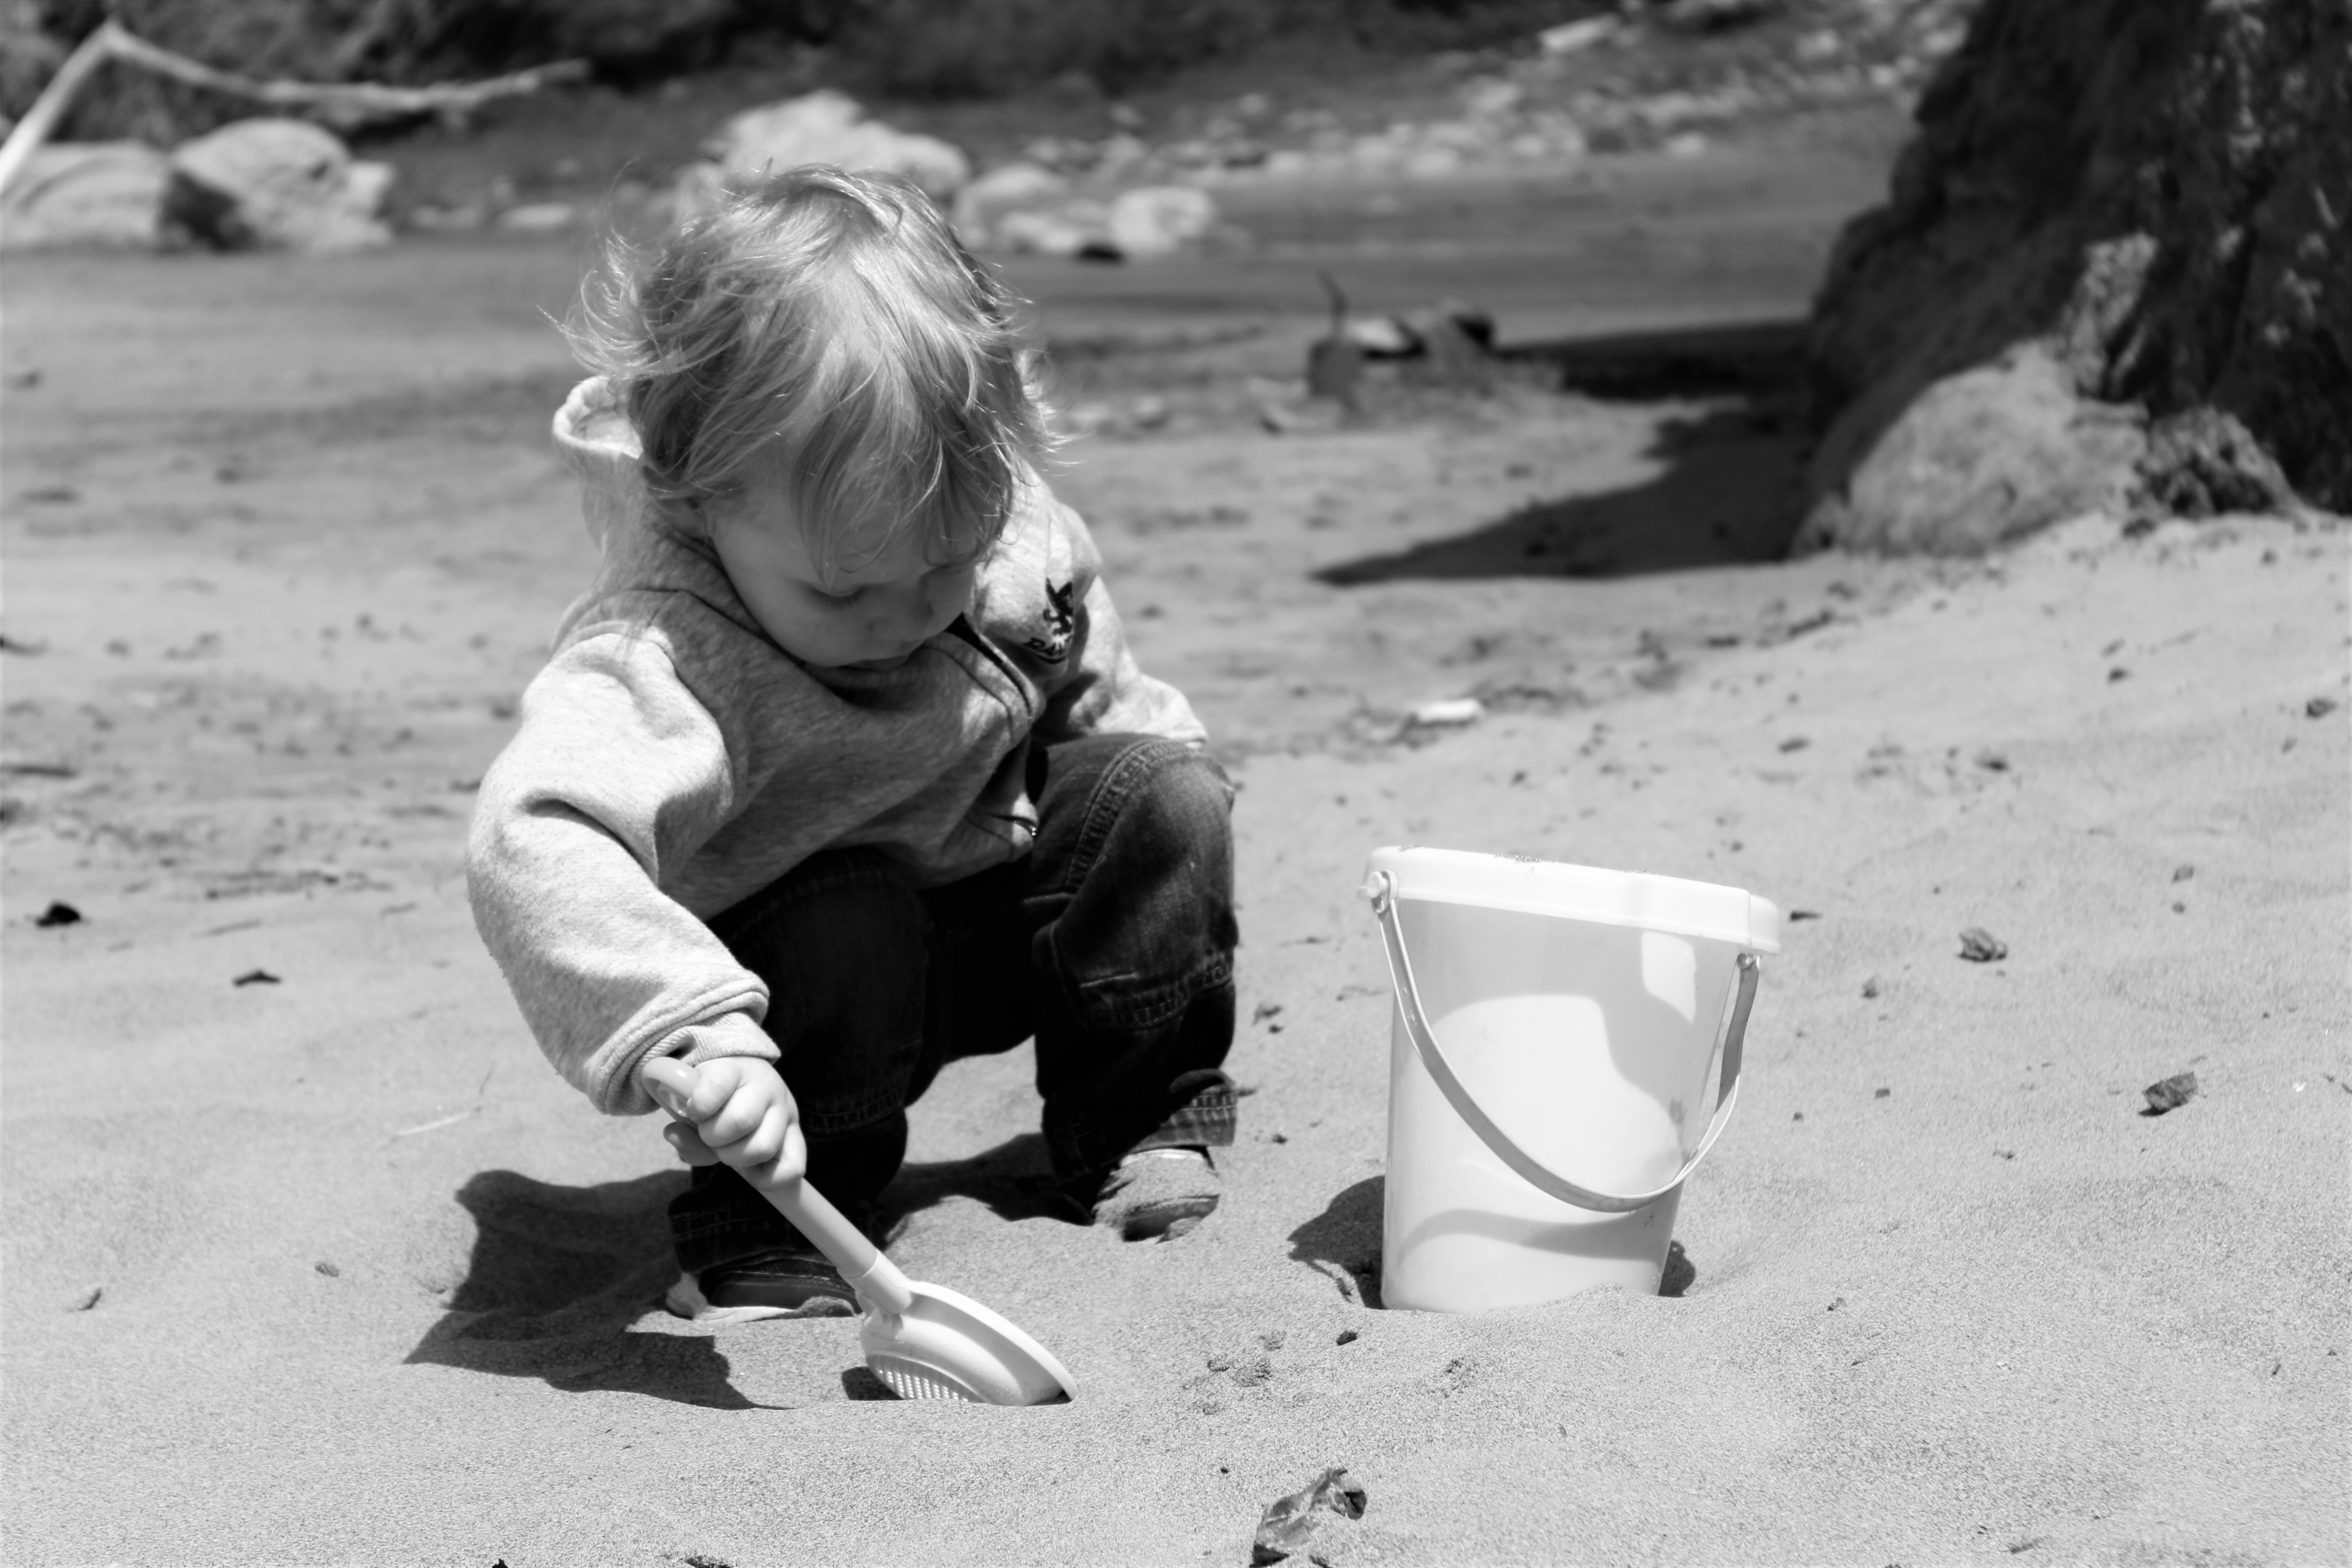
sand, person, black and white, white, photography, kid, sitting, child, playing, black, monochrome, toddler, photograph, emotion, monochrome photography, human positions